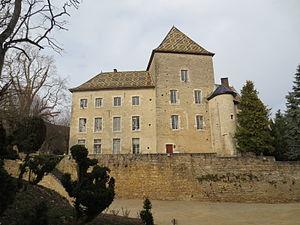
Château de Santenay